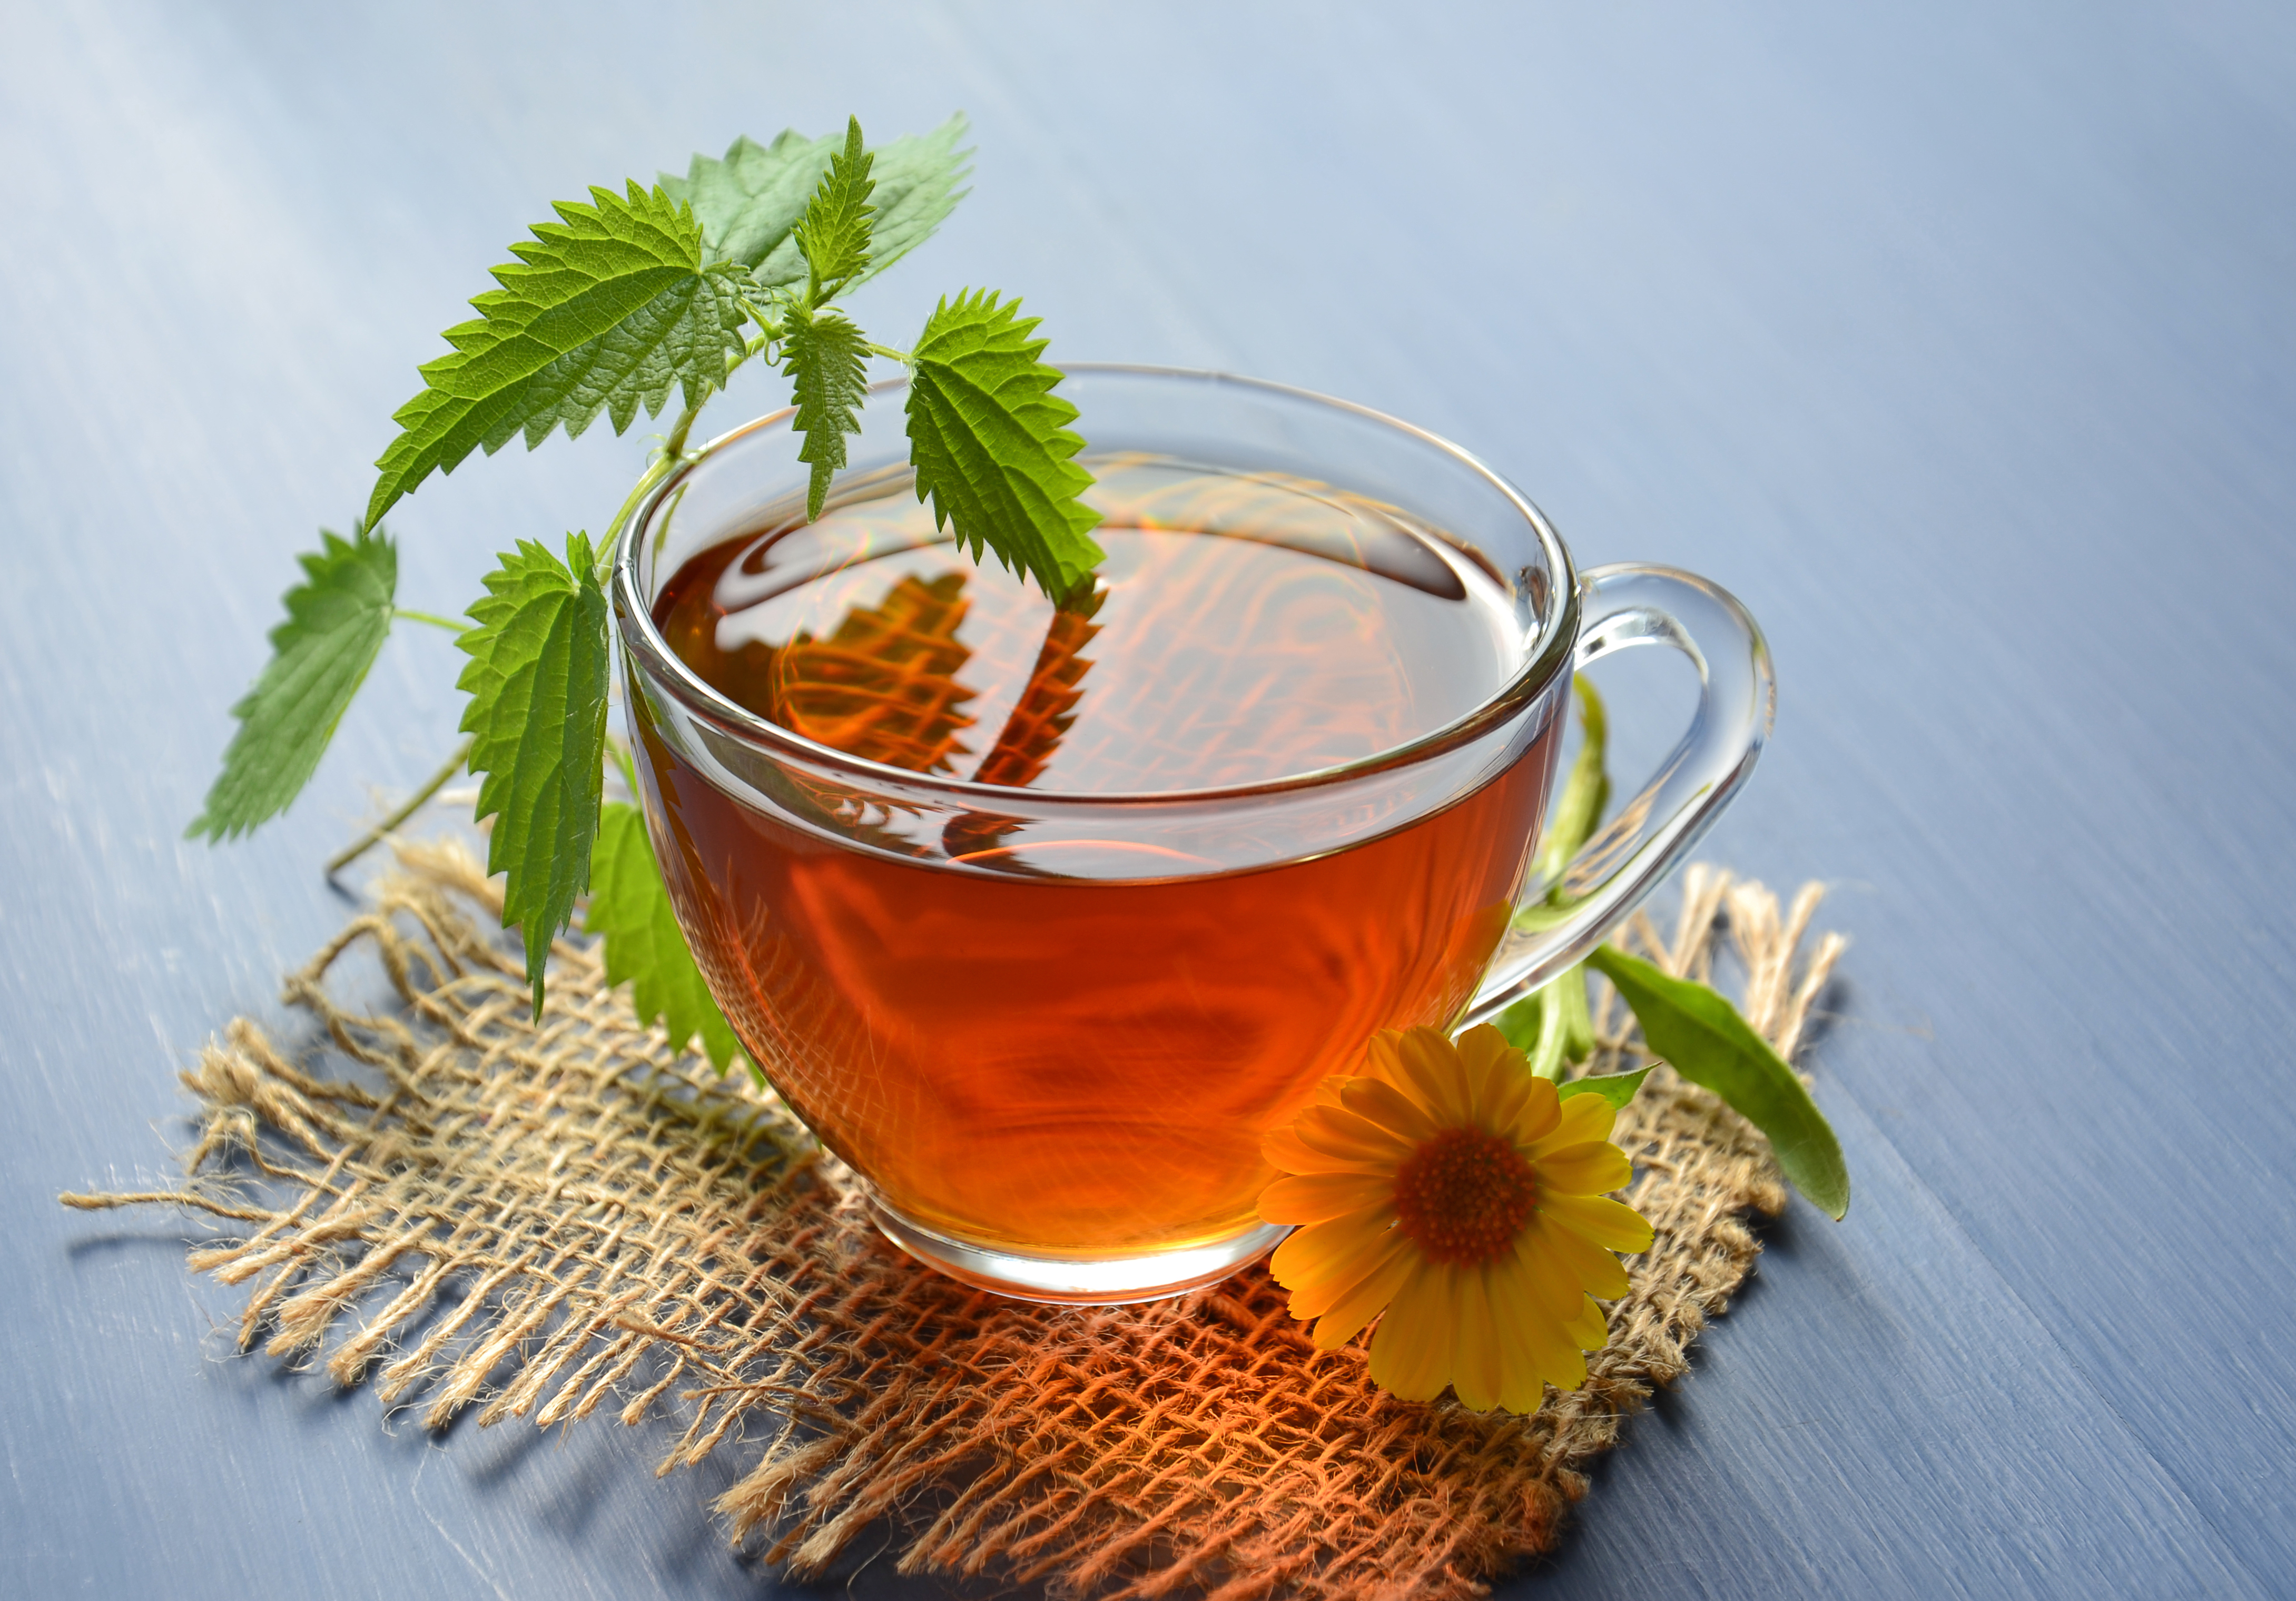
tea, herbal tea, drink, hot, medicinal plant, antioxidants, vitamins, marigold, nettle, yellow flower, green leaves, cup, transparent, glass, folk medicine, medicine, wellness, relaxation, tableware, liquid, plant, drinkware, ingredient, dishware, cocktail, flower, serveware, fruit, vinegar, juice, cuisine, alcoholic beverage, classic cocktail, aperitif, cocktail garnish, oil, highball glass, oolong, Godfather, Grape seed oil, lapsang souchong, green tea, tablecloth, chinese herb tea, brandy, Kahwah, rusty nail, saucer, garnish, flowering plant, soft drink, distilled beverage, Kukicha, vermouth, Hyson, non alcoholic beverage, grog, old fashioned glass, petal, dish, herb, Hot toddy, barware, liqueur, still life photography, mint, paradise, la carte food, mug, sour, roasted barley tea, seasoning, sunflower, beer cocktail, teacup